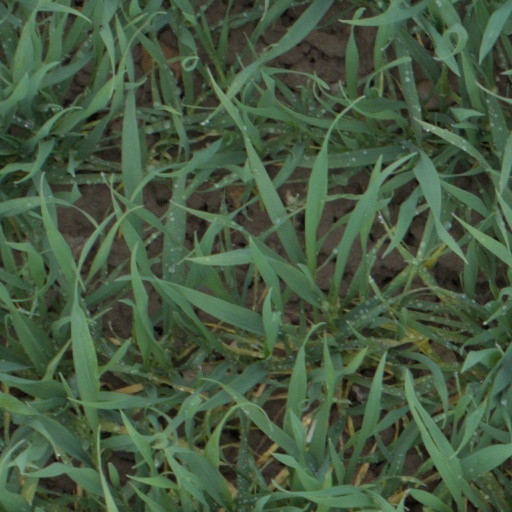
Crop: wheat